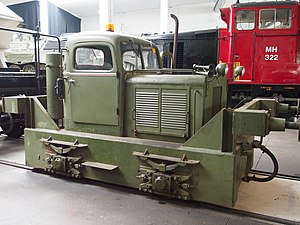
Pedershaab A/S
Rangerlokomotiv fremstillet af Pedershaab i 1954 udstillet på Dansk Jernbane Museeum
Pedershaab A/S blev grundlagt af Peder Nielsen i 1877 som Pedershåb Maskinfabrik i Brønderslev.